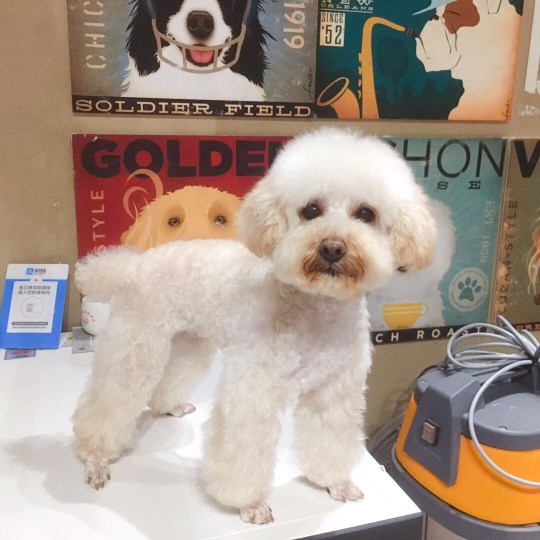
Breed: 2925-n000114-toy_poodle